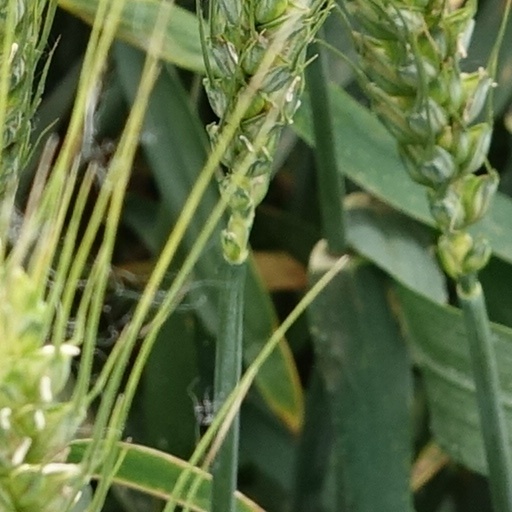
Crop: wheat